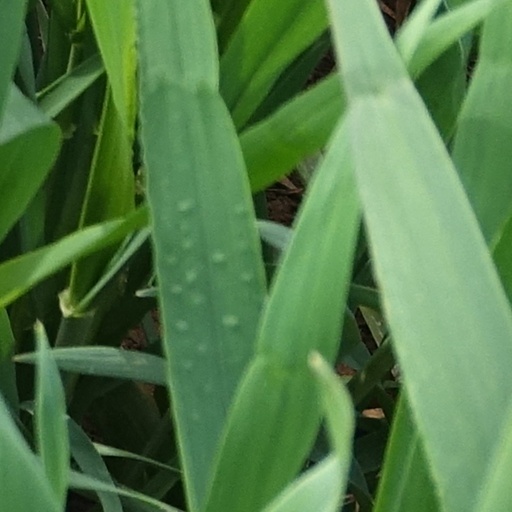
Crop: wheat